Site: brandenburg
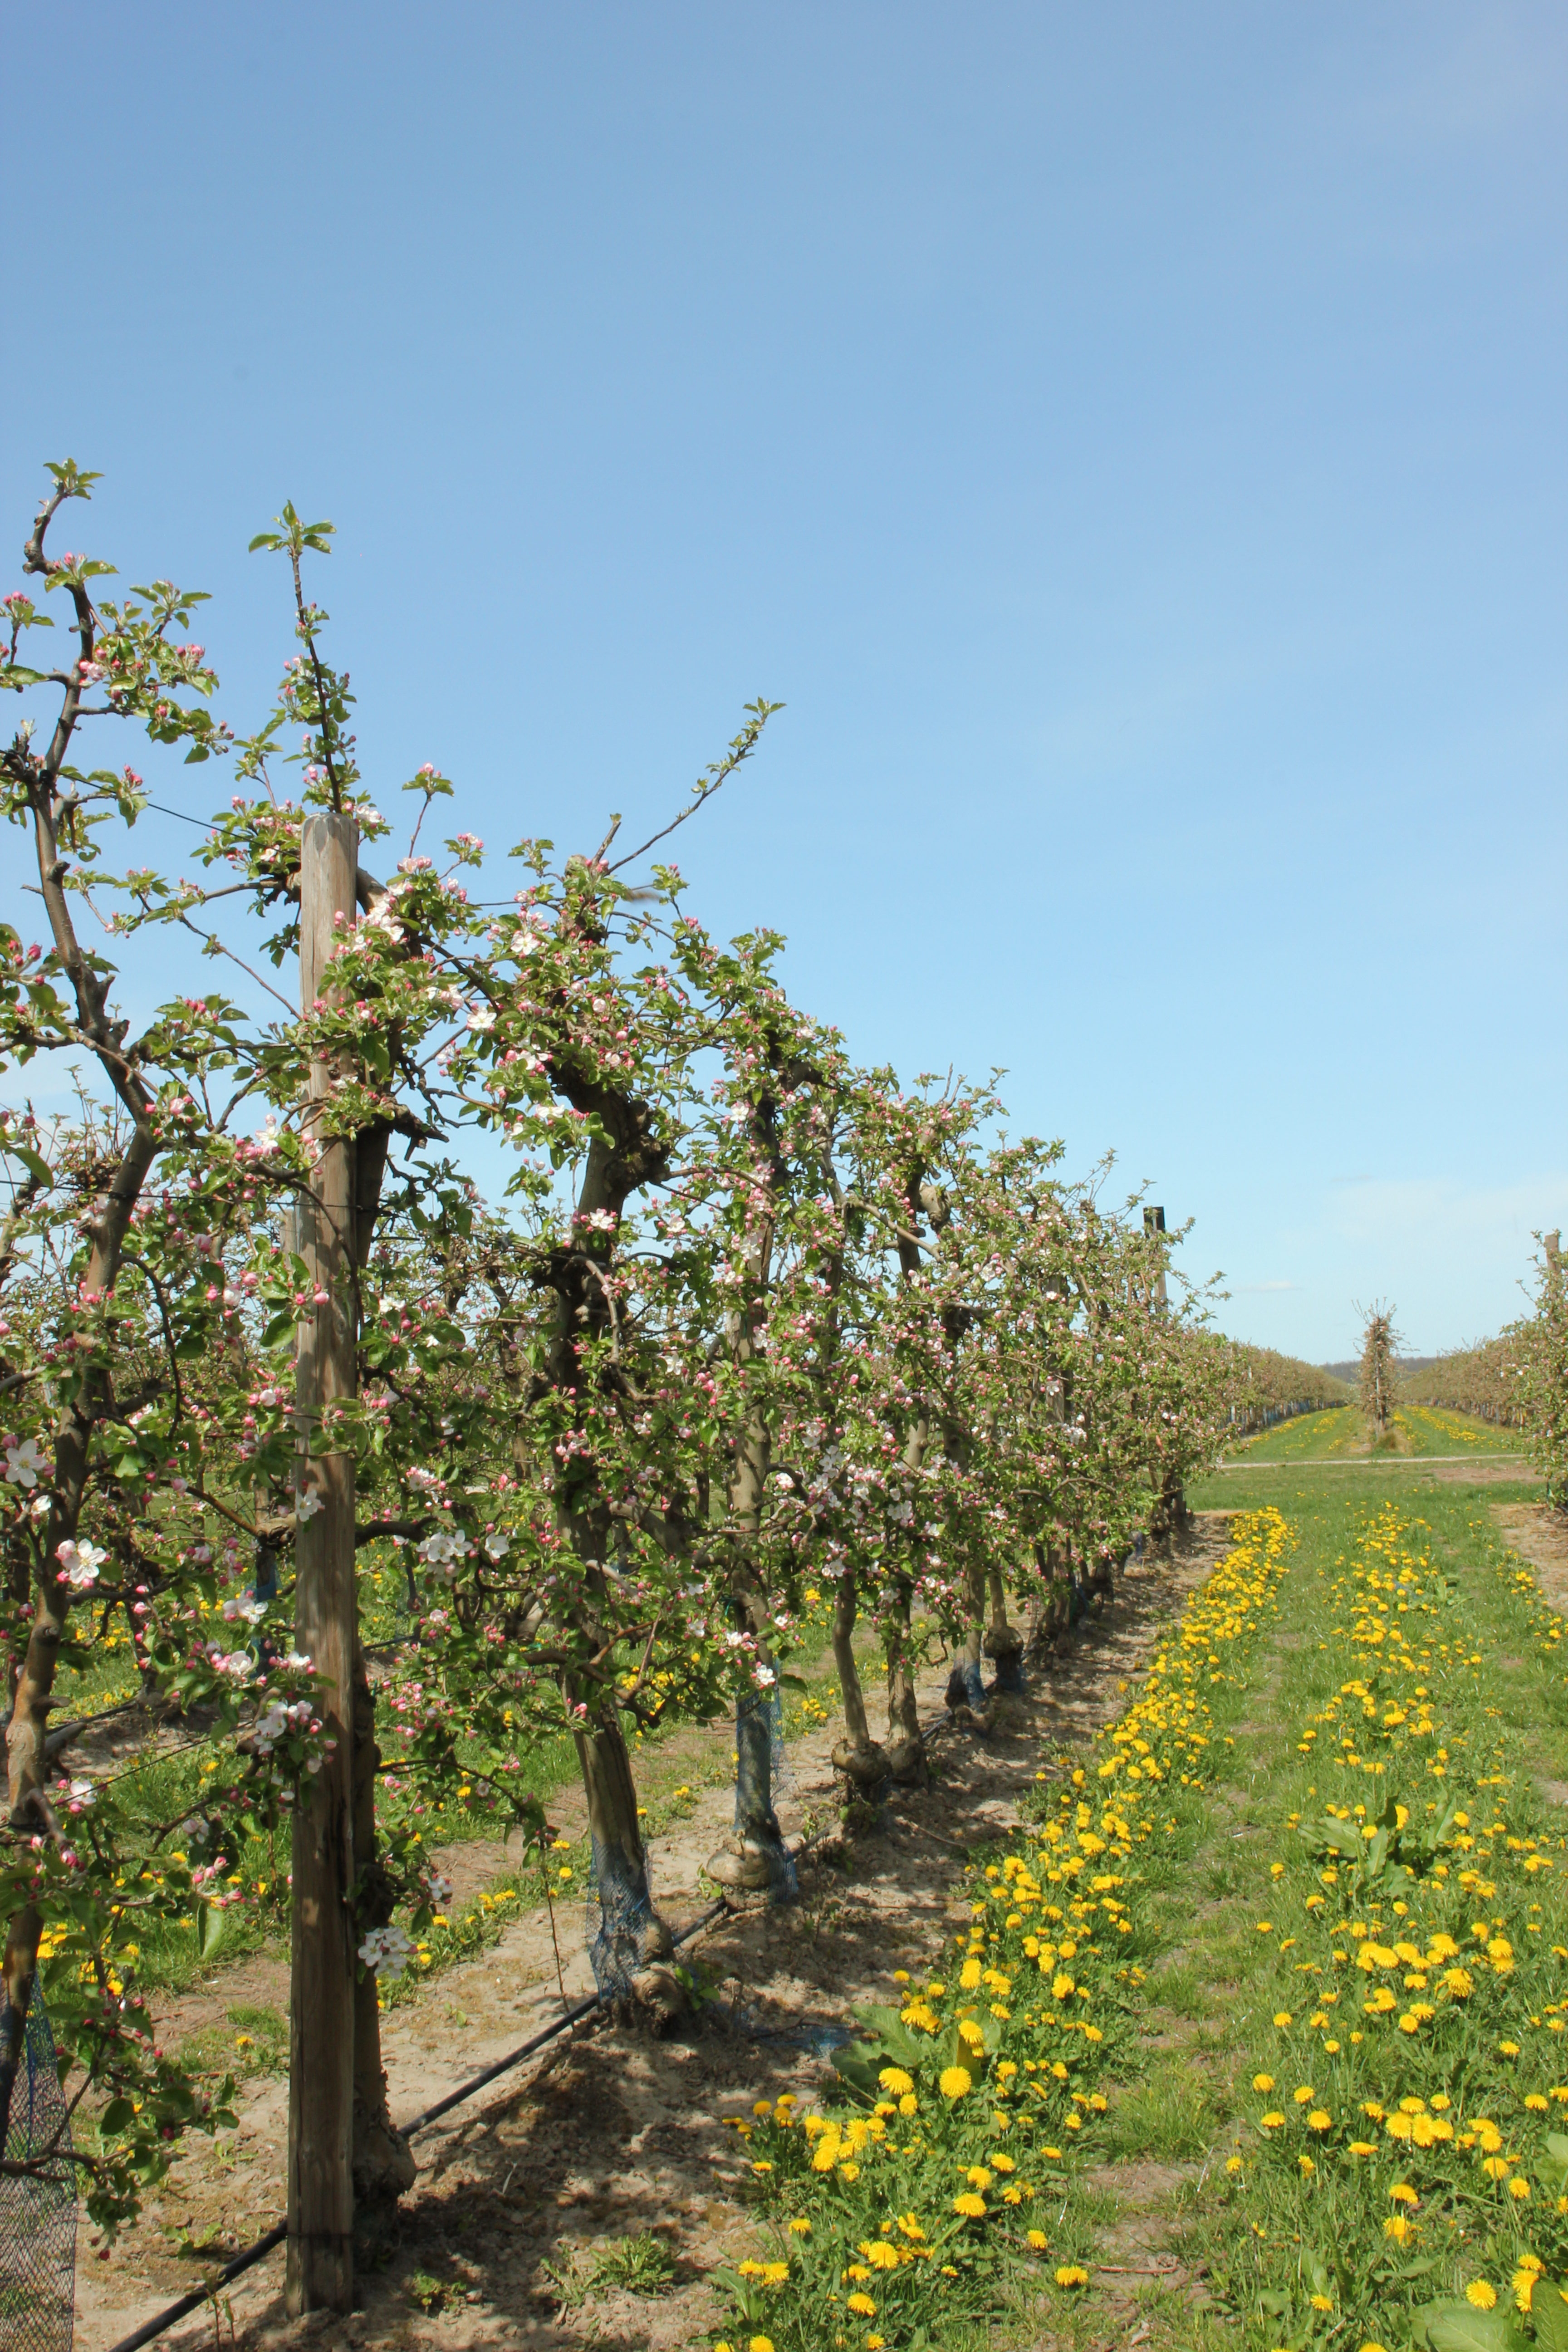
Growth stage (BBCH 57): Inflorescence emergence